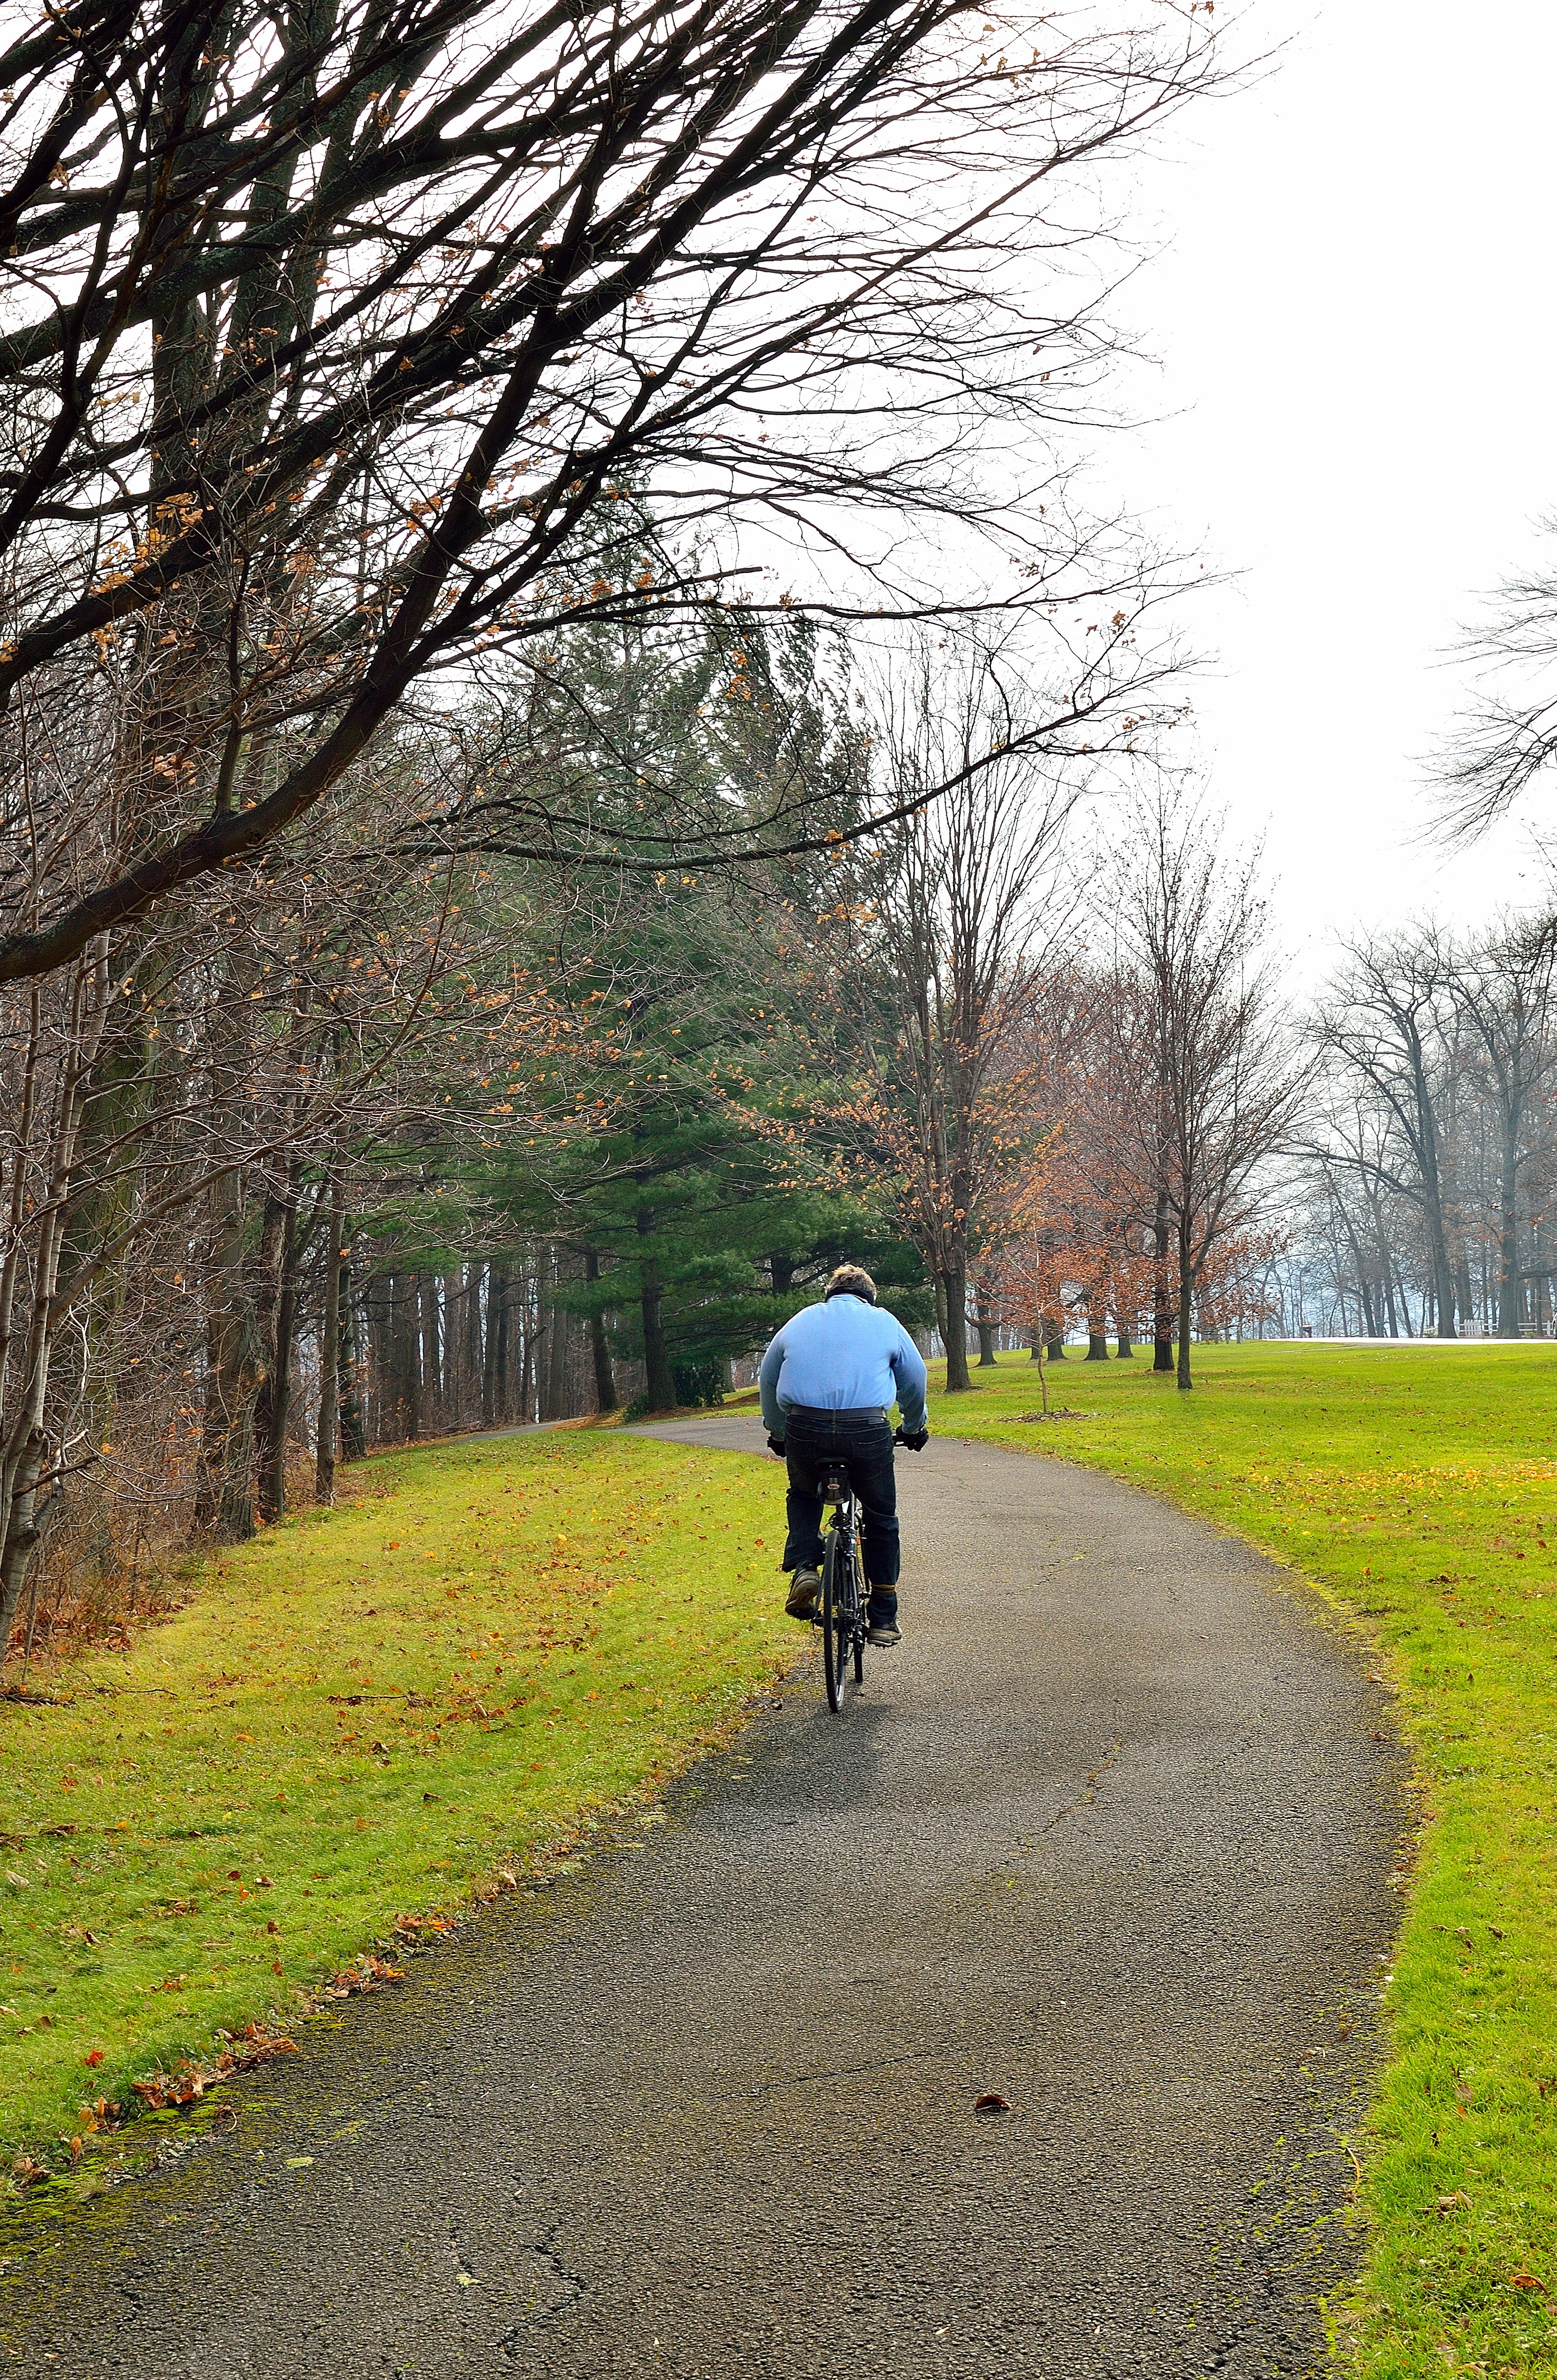
landscape, tree, path, pathway, grass, outdoor, walking, winter, track, road, trail, sport, wheel, bicycle, bike, recreation, cyclist, transportation, spoke, autumn, park, ride, exercise, leisure, season, tire, cycle, activity, pedal, cycling, biking, rural area, woody plant